Demon (2023 film)

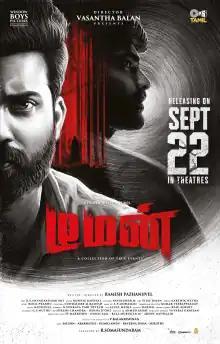
Theatrical release poster

Demon is a 2023 Indian Tamil-language horror film directed by Ramesh Pazhaniivel and produced by R. Somasundaram. The film stars Sachin Mani and Abarnathi, with Suruthi Periyasamy, Kumki Aswin and Raveena Daha in supporting roles. The film's music is composed by Ronnie Raphael, while the cinematography is handled by R. S. Anandakumar and editing is by Ravikumar M.